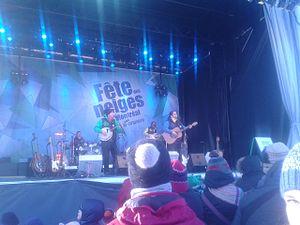
Les Petites Tounes est un groupe de musique québécois pour enfants qui a vu le jour en 1996 lorsque deux aides-éducateurs ont uni leurs talents de musiciens et leurs connaissances de la petite enfance, pour créer un premier album de chansons sur lequel on retrouve la célèbre comptine Prout-prout-prout que je t'aime....